Richard Samworth

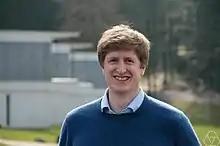

Richard John Samworth (born May 1978) is the Professor of Statistical Science and the Director of the Statistical Laboratory, University of Cambridge, and a Teaching Fellow of St John's College, Cambridge. He was educated at St John's College, Cambridge. His main research interests are in nonparametric and high-dimensional statistics. Particular topics include shape-constrained density estimation and other nonparametric function estimation problems, nonparametric classification, clustering and regression, the bootstrap and high-dimensional variable selection problems.